Roosevelt Stadium (Union City, New Jersey)

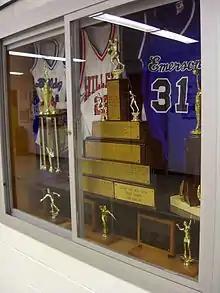
The Alumni Trophy, which was awarded to the victor of the annual Turkey Game, now sits in Union City High School. On the lower right of the trophy is the inscription:

Stanley M. Sanger, who graduated from Emerson in 1969, and who never set foot in Union Hill until he became a teacher, characterized the Union Hill-Emerson rivalry by saying, "It's our Mason-Dixon line. You knew Union Hill was north and Emerson was south, and you respected the boundary. It was the natural state of things." An old traditional greeting before the game was "Are we having hot turkey or cold turkey?", as the loser was said to eat "cold turkey", figuratively speaking. Over the decades, coaches were known to zealously guard their game plans and players, who were alert for spies, were often excused from their classes to practice in secret locations. When sharing Roosevelt Stadium for practice, they would use opposite ends of the 50 yard line. While the athletic coaches were not permitted to recruit players from the rival school, students were known to often recruit players from the elementary and middle schools to attend their high schools. A 50 lbs. brass trophy whose base is engraved with scores from every game, was passed back and forth between the two schools, and the winning school was rewarded with a half-day of school on the Monday after the game. According to David Wilcomes, a former football player and later football coach and the last principal of Union Hill High School, the Turkey Game developed a nearly religious significance as a Thanksgiving ritual for Union City citizens, and a loss for one's favored team would cast a pall upon the day's subsequent holiday festivities, commenting, "If you don’t win, it's a long Thanksgiving dinner." Wilcomes, whose father also played for Union Hill, stated that he stopped answering his home following losing games because his strategies would be endlessly reviewed and second-guessed by various relatives. By 2007, the Union City district spent $130,000 annually on football.